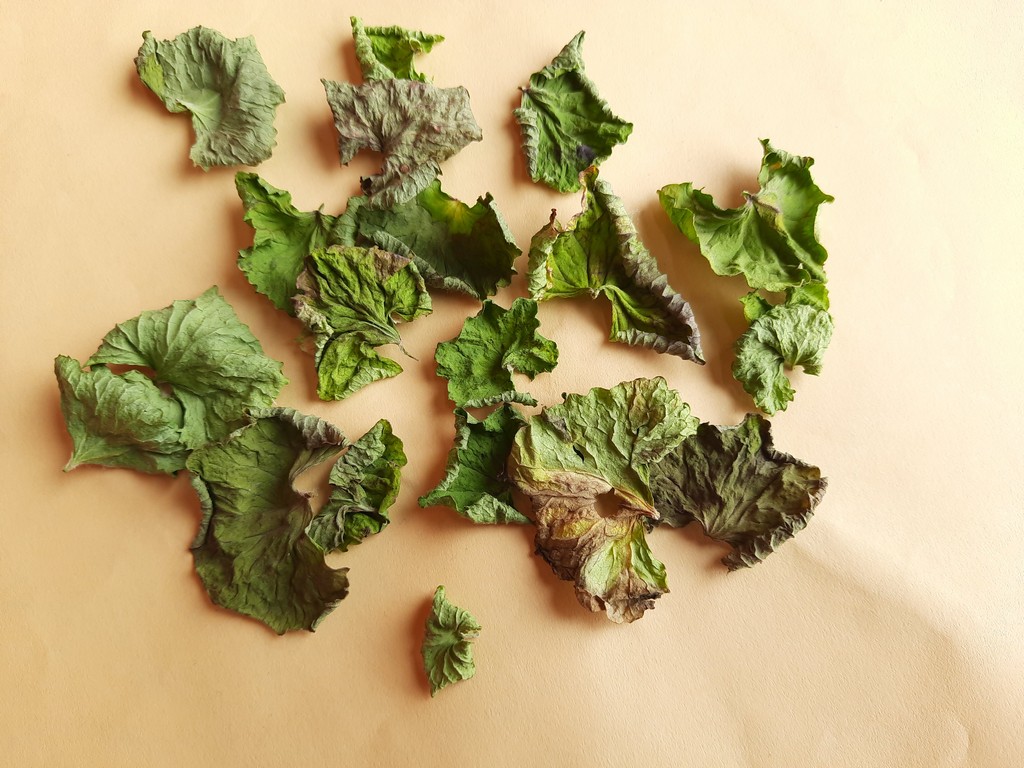
Label: Dried